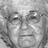
Emotion: neutral